Gilbert and Sullivan

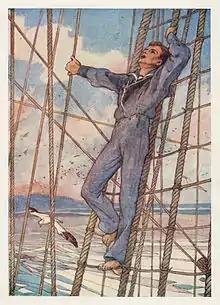
Frontispiece to "The Pinafore Picture Book", 1908

Things soon degraded, Gilbert lost his temper with his partners and brought a lawsuit against Carte. Sullivan supported Carte by making an affidavit erroneously stating that there were minor legal expenses outstanding from a battle Gilbert had in 1884 with Lillian Russell when, in fact, those expenses had already been paid. When Gilbert discovered this, he asked for a retraction of the affidavit; Sullivan refused. Gilbert felt it was a moral issue and could not look past it. Sullivan felt that Gilbert was questioning his good faith, and in any event Sullivan had other reasons to stay in Carte's good graces: Carte was building a new theatre, the Royal English Opera House (now the Palace Theatre), to produce Sullivan's only grand opera, "Ivanhoe". After "The Gondoliers" closed in 1891, Gilbert withdrew the performance rights to his libretti, vowing to write no more operas for the Savoy.